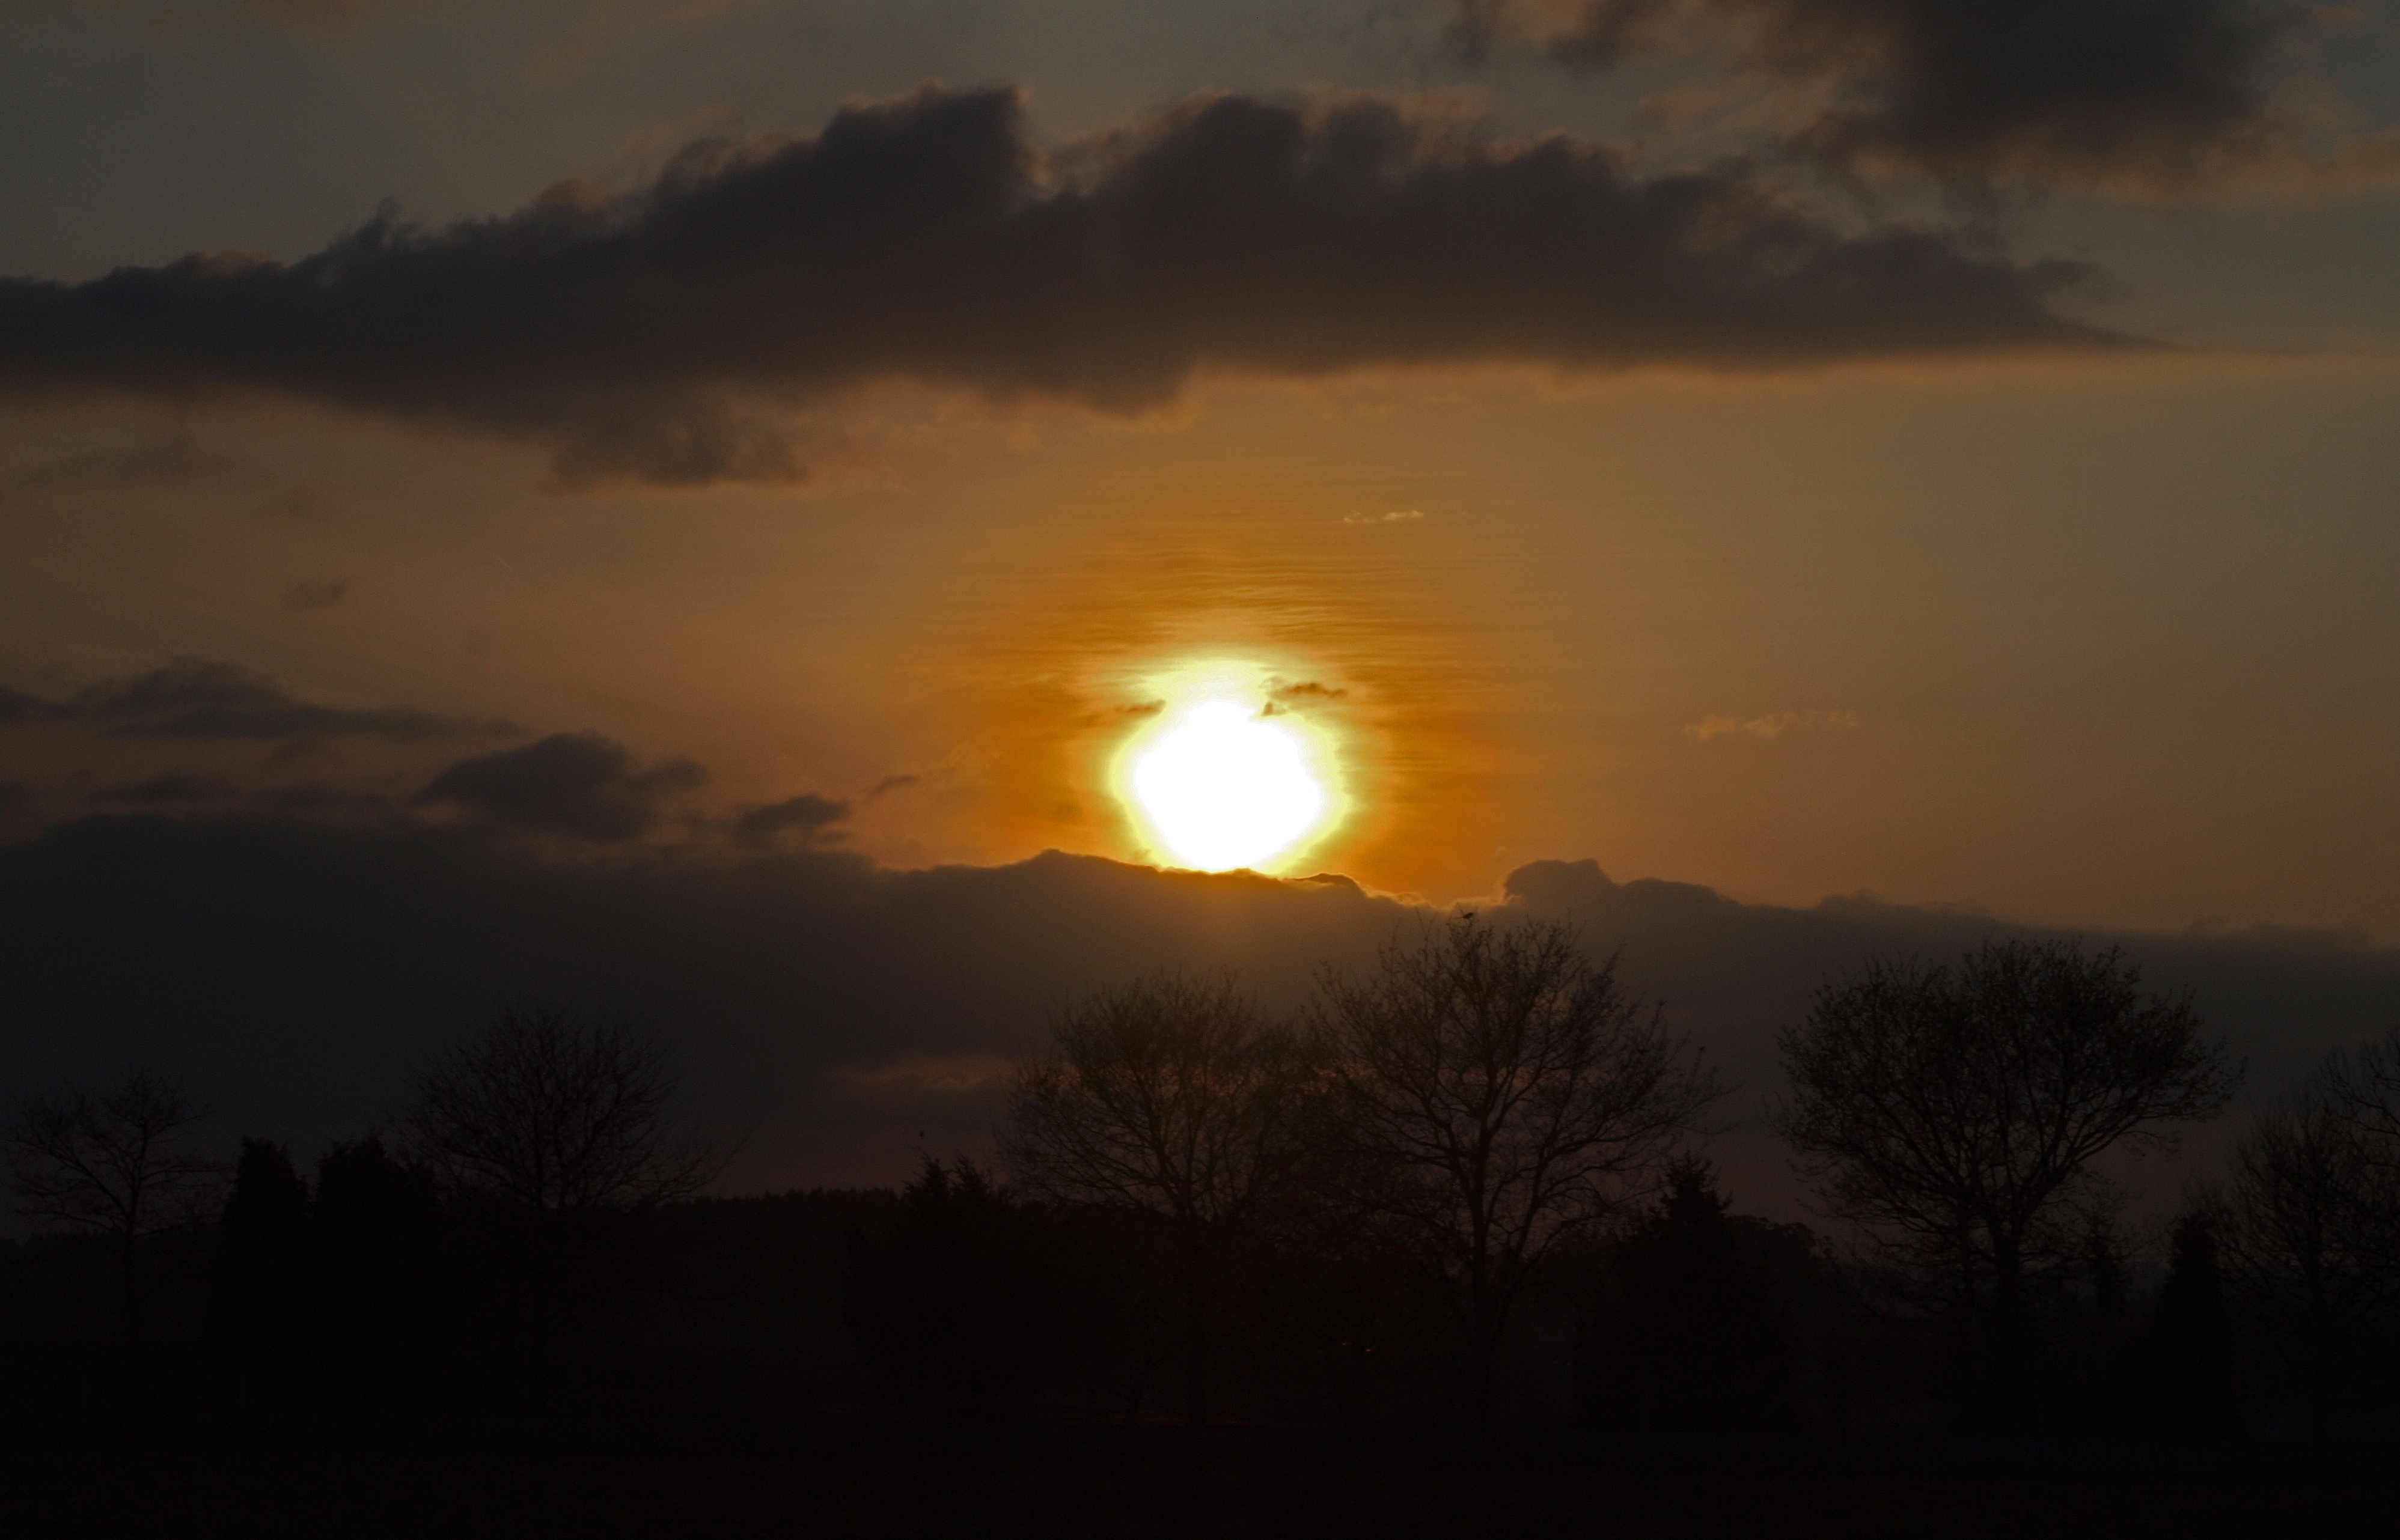
cloud, sky, sun, sunrise, sunset, sunlight, morning, dawn, atmosphere, dusk, evening, sunsets, ggl1, gphoto, puestasdesol, afterglow, astronomical object, atmospheric phenomenon, red sky at morning